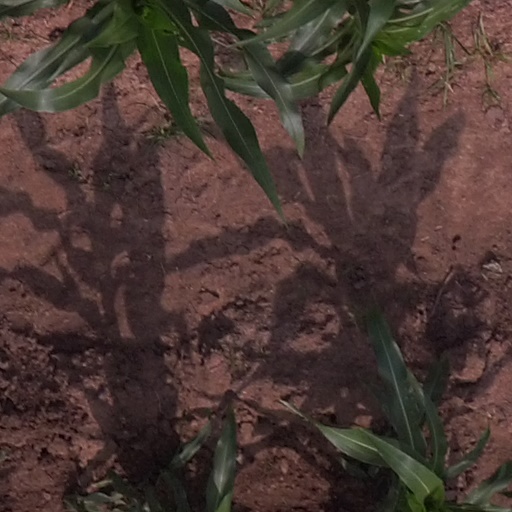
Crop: maize; corn